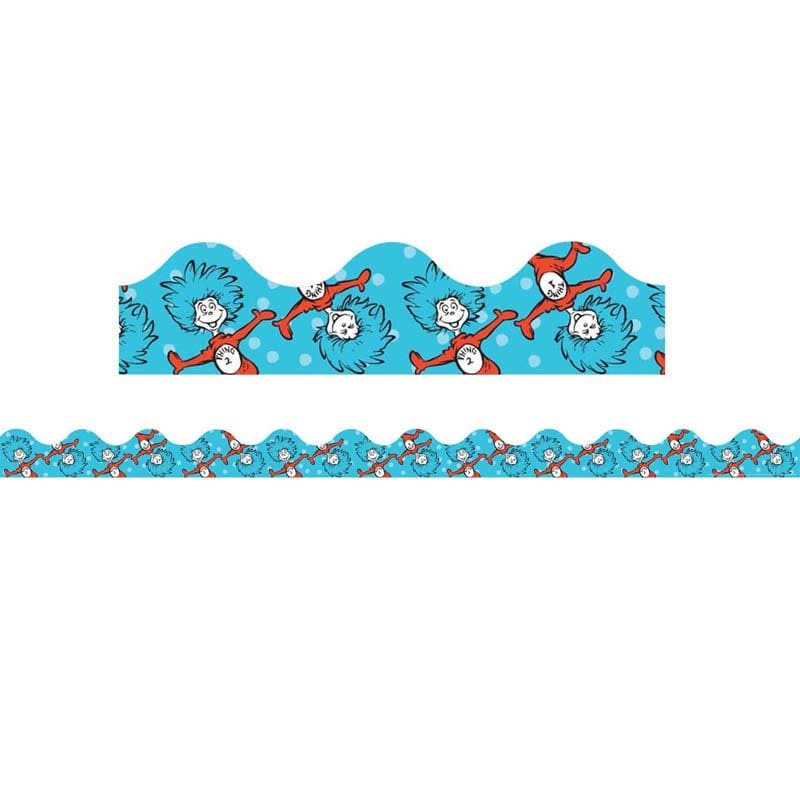
Thing 1 Thing 2 Deco Trim (Pack of 10)
Use School Deco Trim® to add a finishing border to your displays, windows, doorways or chalkboards. Vibrant colors plus a variety of styles and themes can add creativity to displays, windows, chalkboards and more. Printed on card stock. Full color illustration. Reusable. Each pack includes 12 strips, each measuring 2 1/4" x 37" for a total of 37 feet. Product Type: Border/Trimmer Recommended Grade: Grade PK-12 Recommended Age: 3+ Years Alternative Part Numbers: PMG845649,EU845649 GRP:ERGO
Brand: Eureka
Category: Office Supplies > Presentation Supplies > Display Boards > Bulletin Board Accessories > Bulletin Board Trim Sets